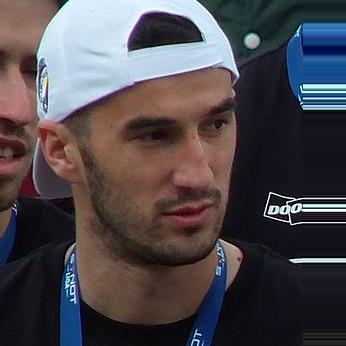
Age: 28